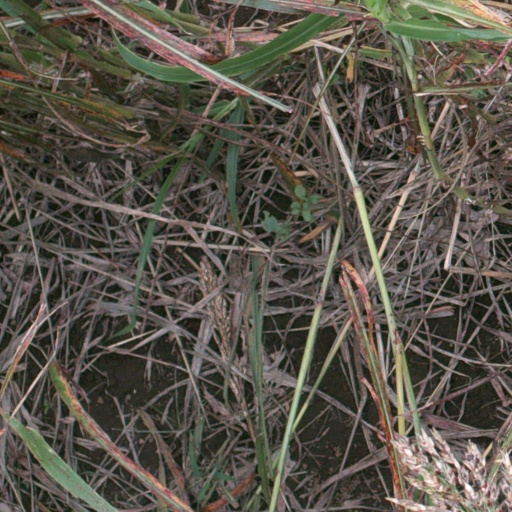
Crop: sorghum